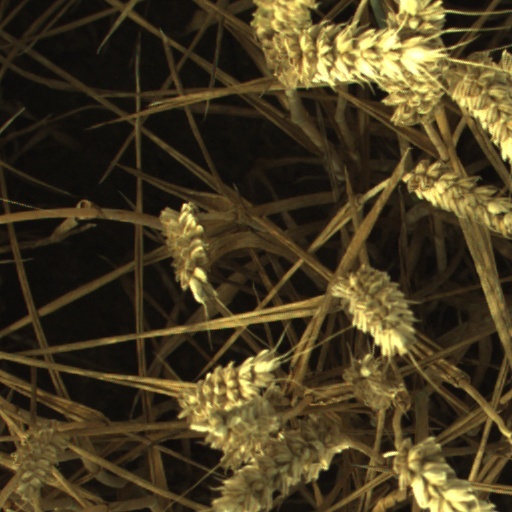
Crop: wheat